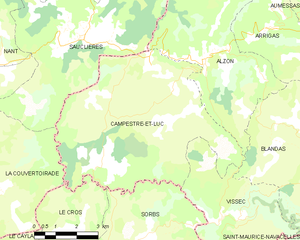
Carte de la commune française de code INSEE 30064 - Campestre-et-Luc